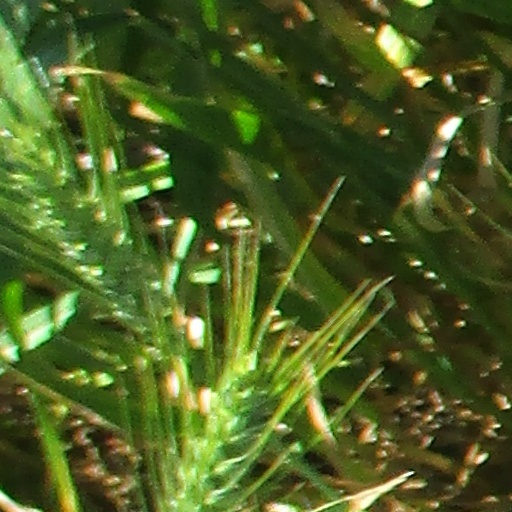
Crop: wheat